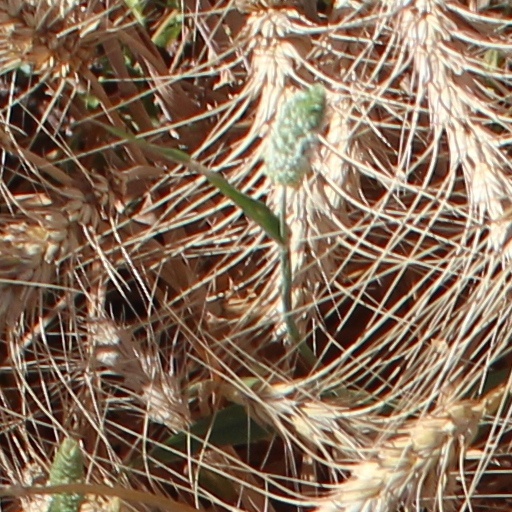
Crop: wheat